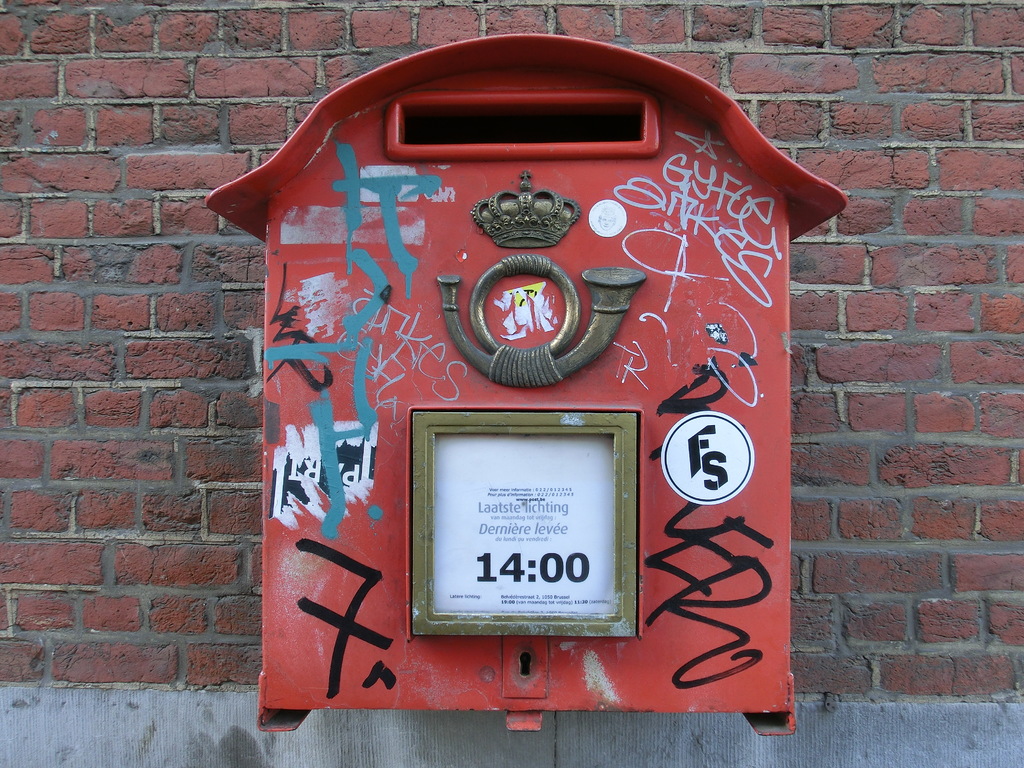
Label: others